Antony Anandarayar

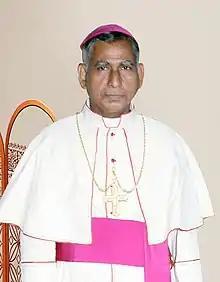

Antony Anandarayar (17 July 1945 – 4 May 2021) was an Indian Catholic prelate who served as Archbishop of the Archdiocese of Pondicherry and Cuddalore. His episcopal motto in Latin is "Servire in Fide et in Amore", which means "To serve with Faith and Love". He died on 4 May 2021.